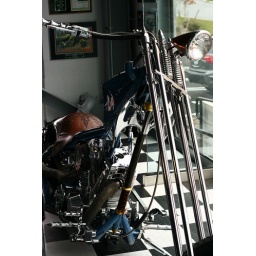
This bike is incredible to say the least. the gas tank is painted blue like dragon The bike is trimmed in 'armor'